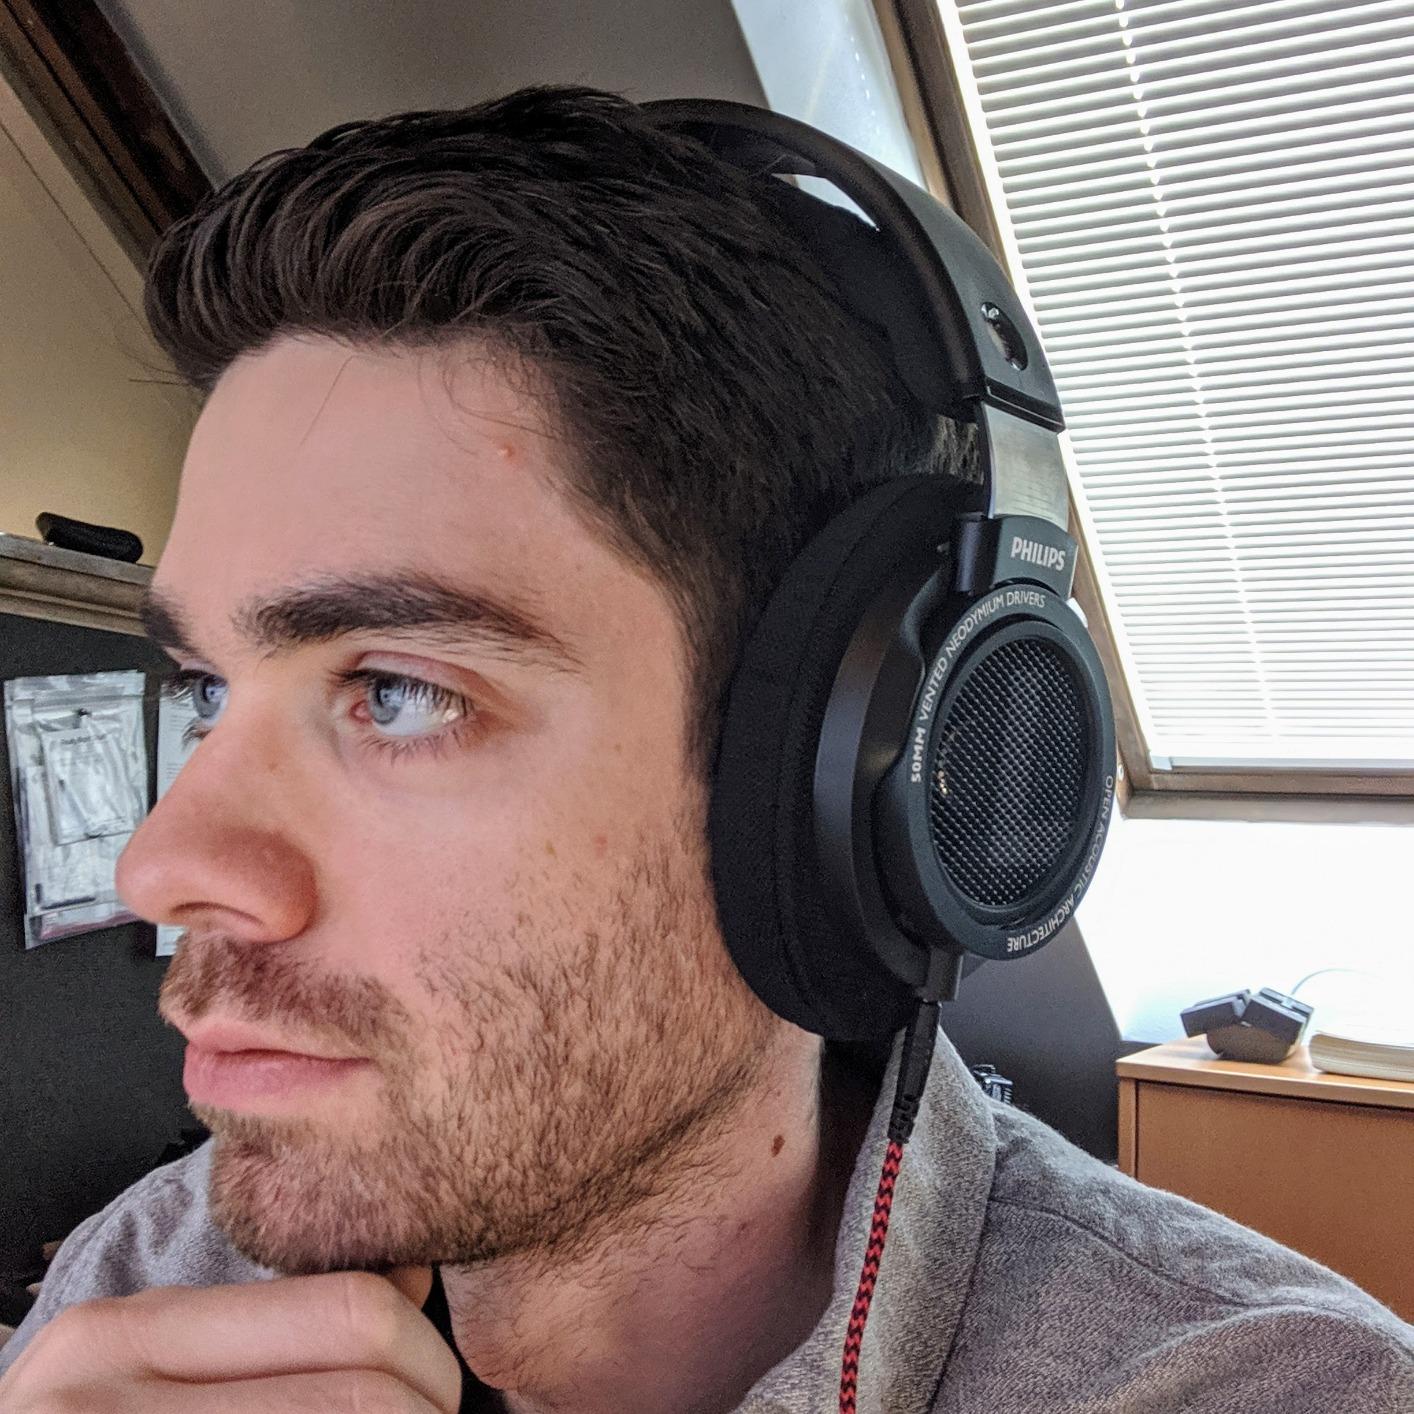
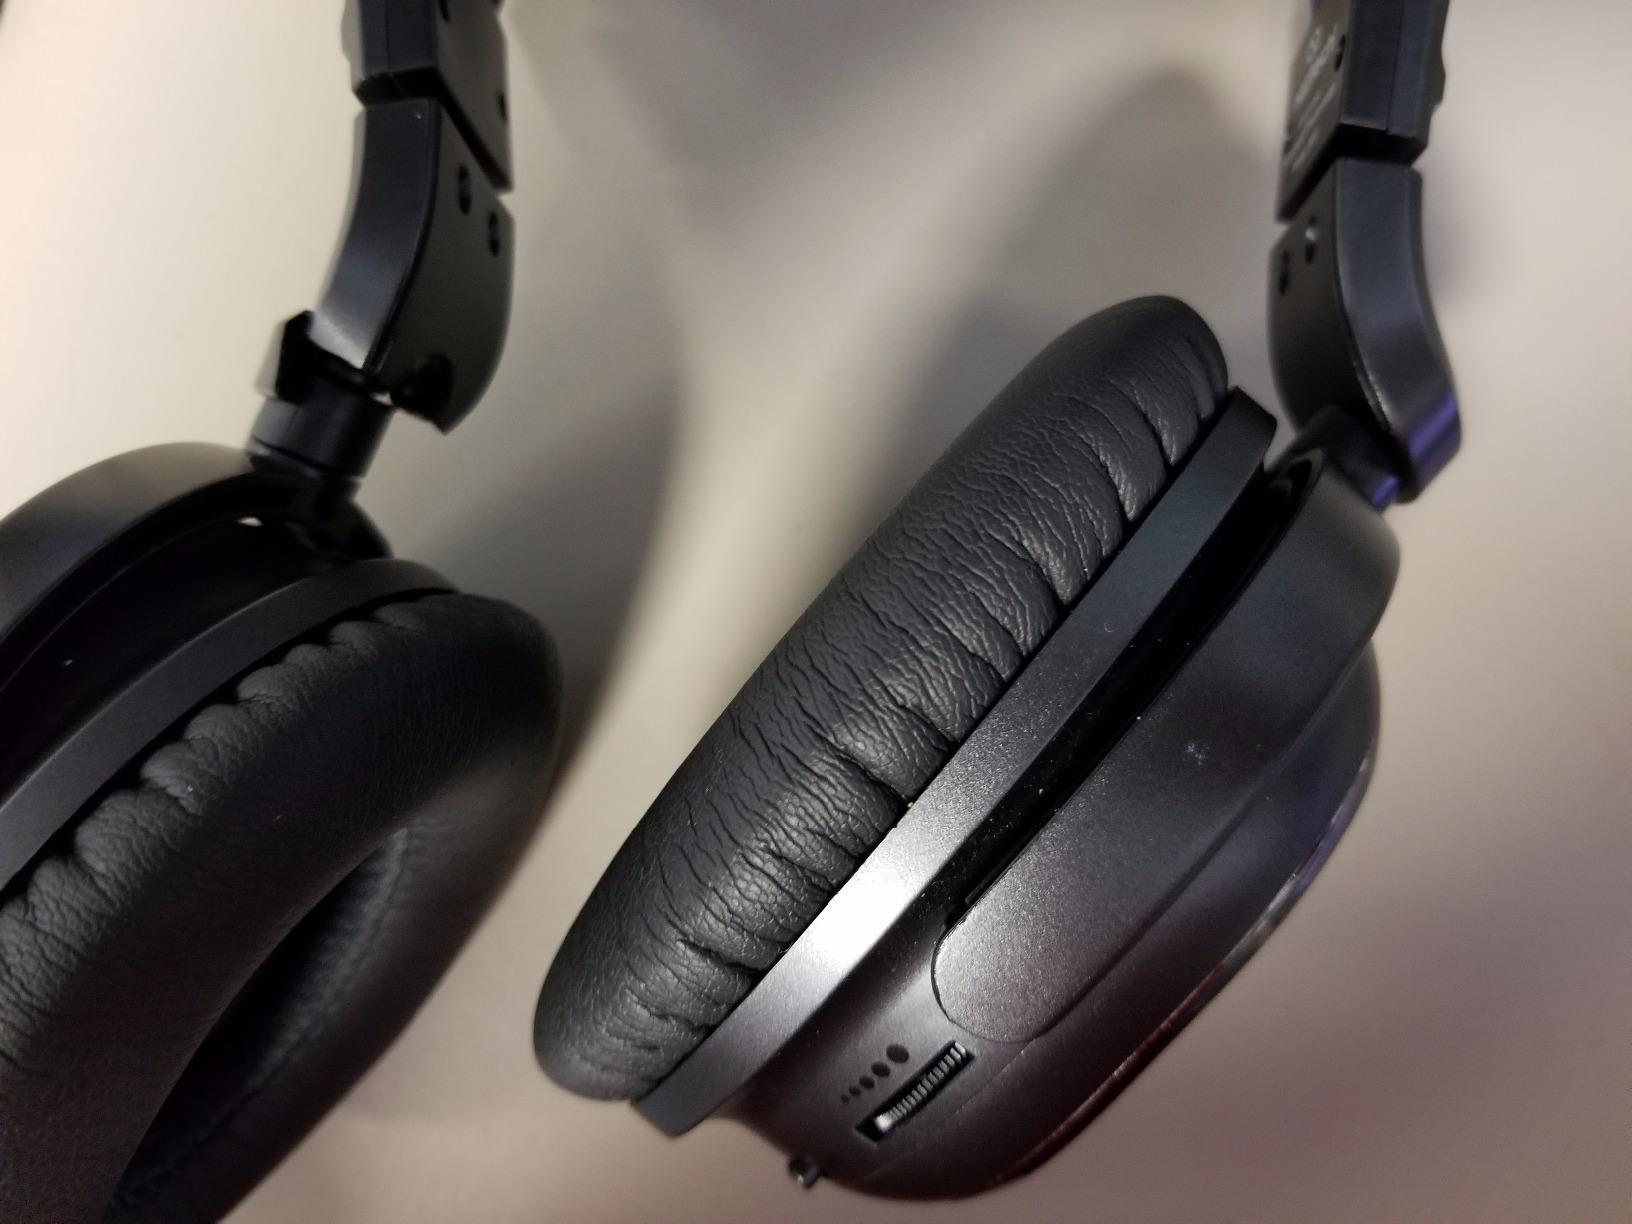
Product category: headphones
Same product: no